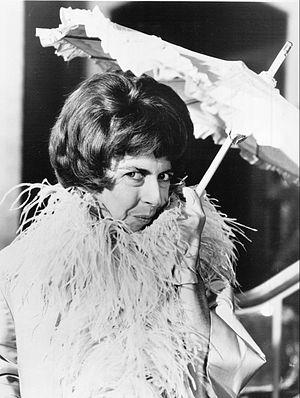
Alice Pearce, est une actrice américaine célèbre pour avoir joué le rôle de Charlotte Kravitz pendant les deux premières saisons de la série télévisée Ma sorcière bien-aimée. À titre posthume, elle reçoit un prix Emmy Award en 1966 pour cette interprétation.